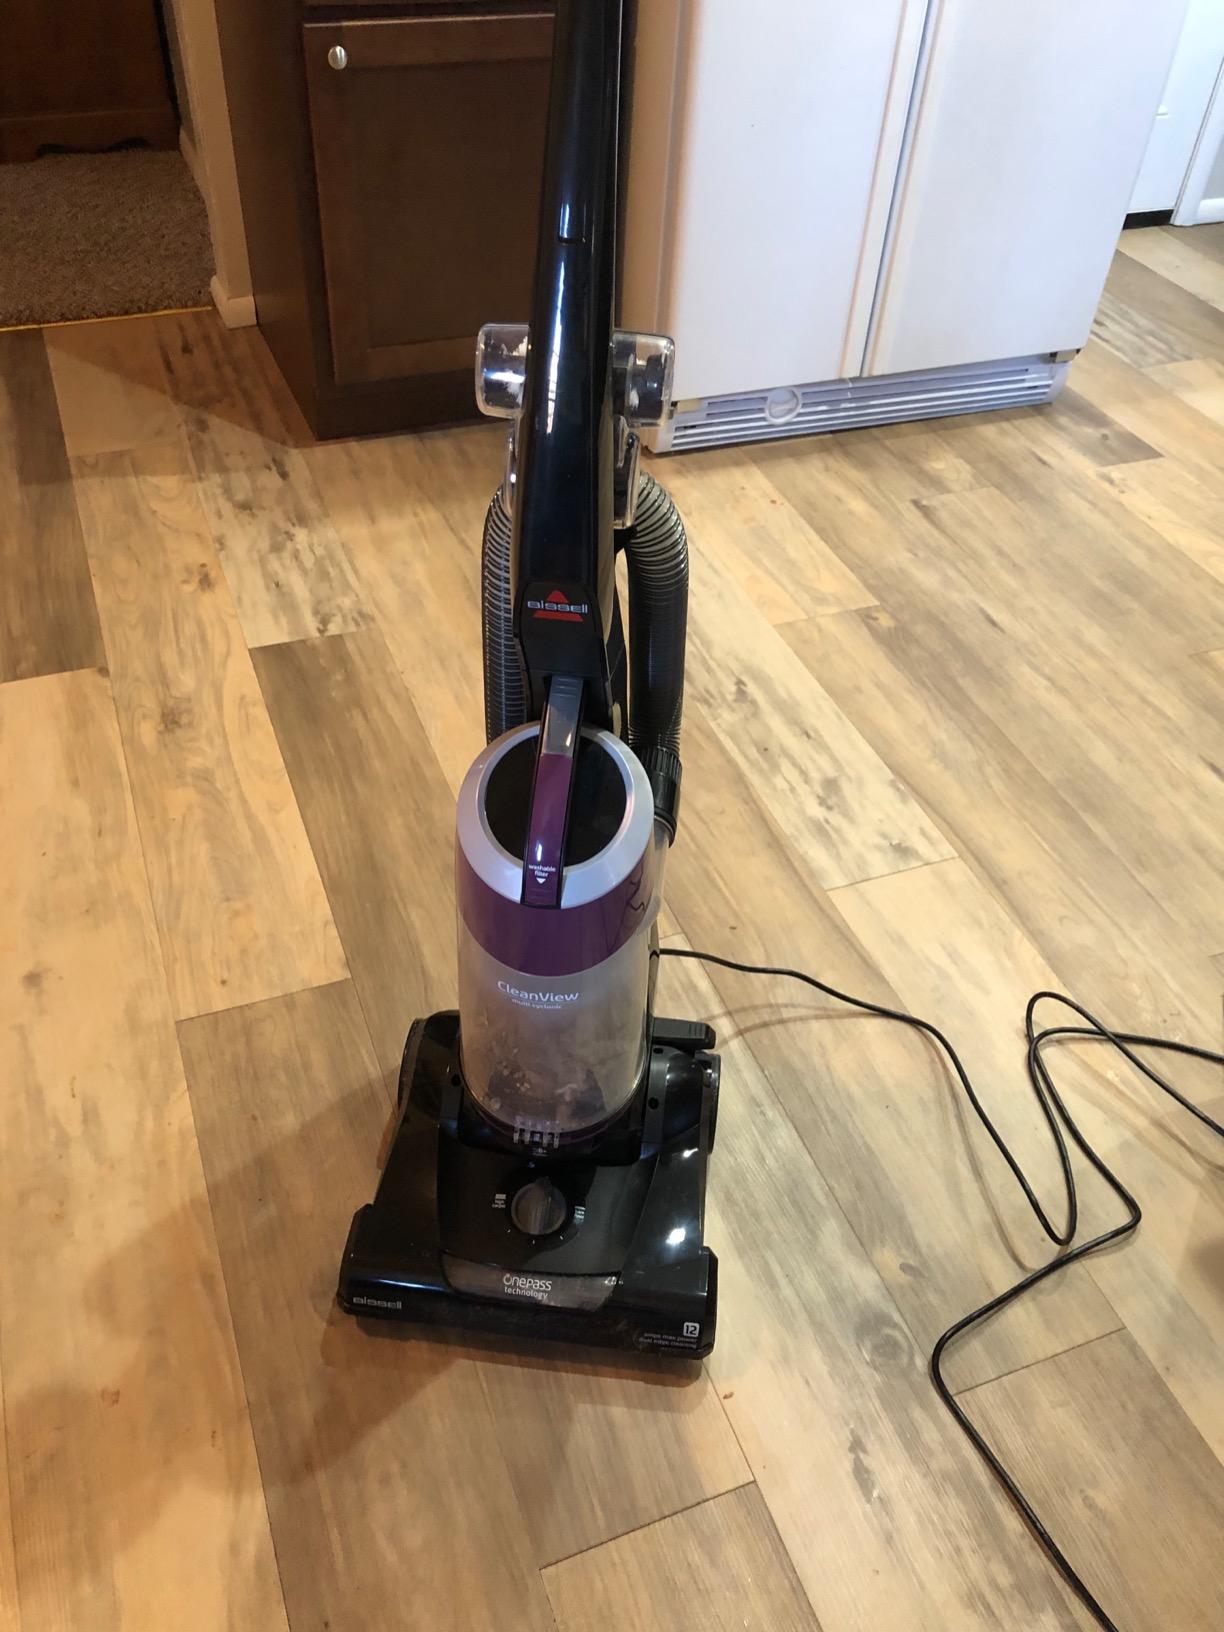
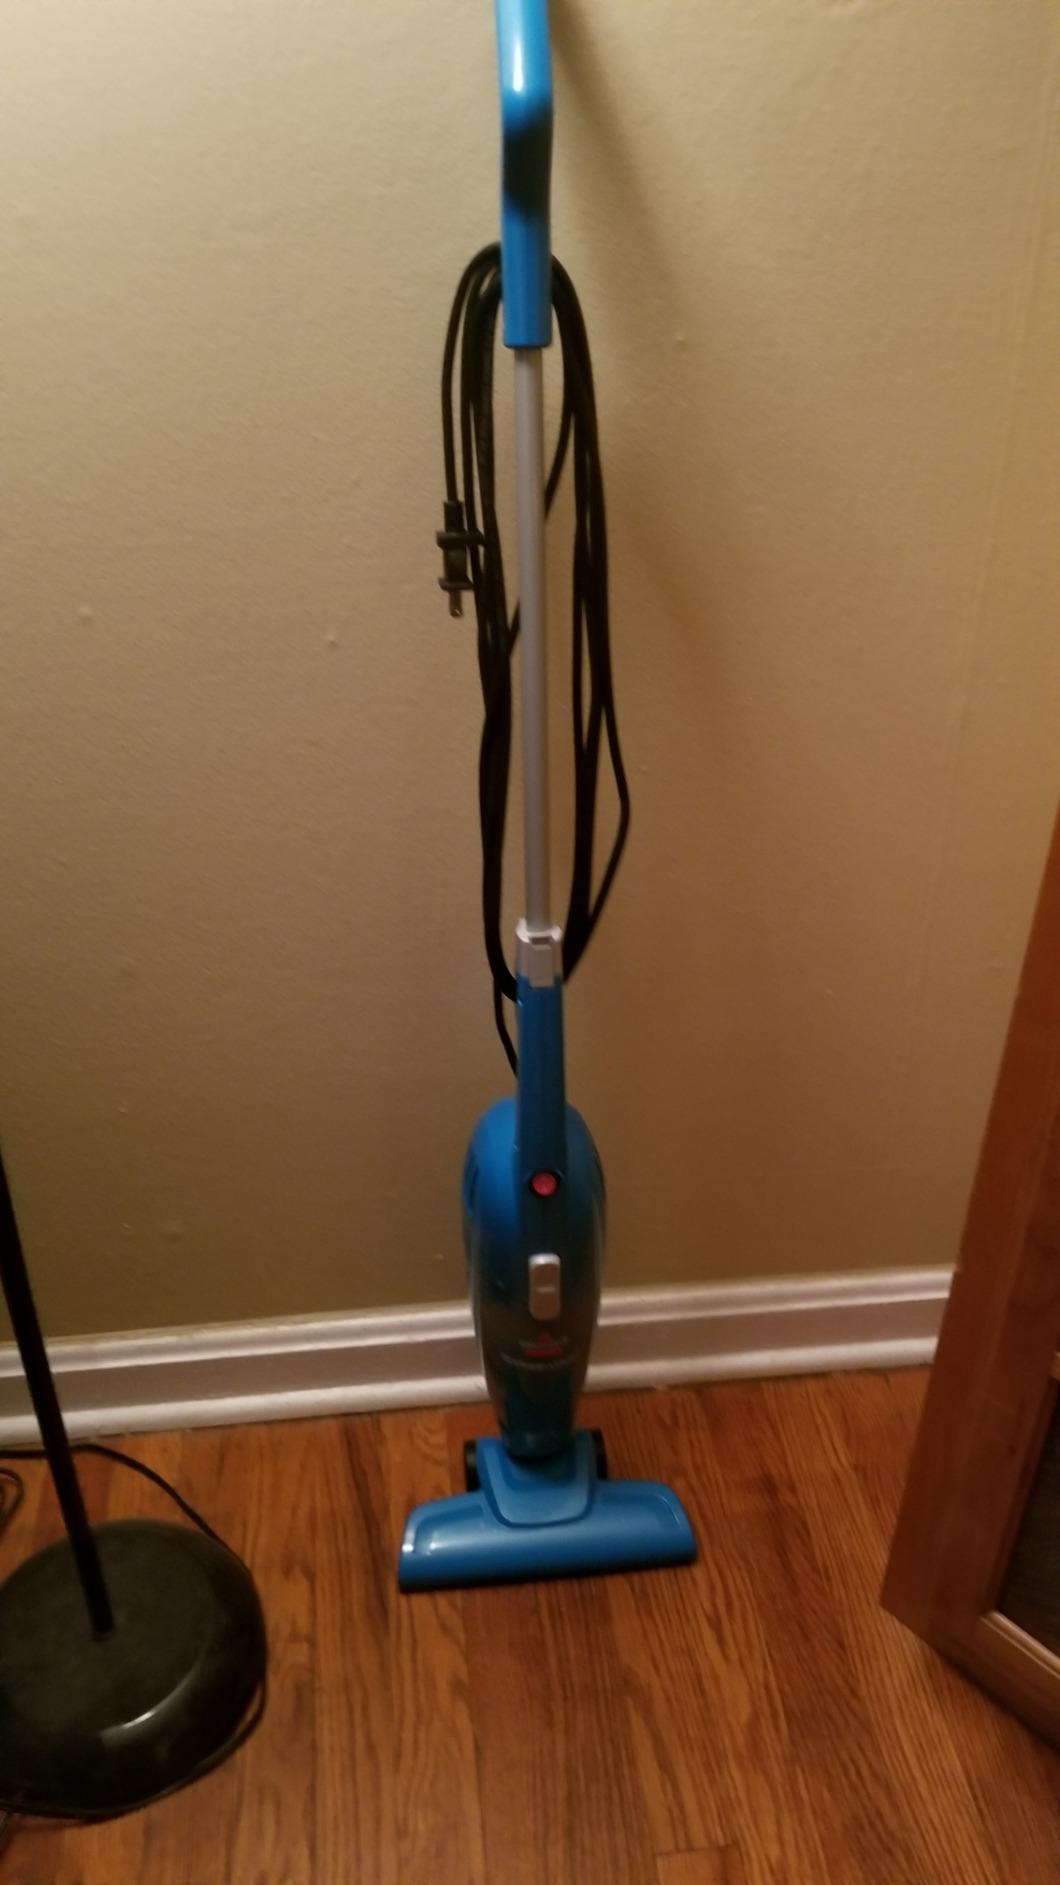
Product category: items_vacuum
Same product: no